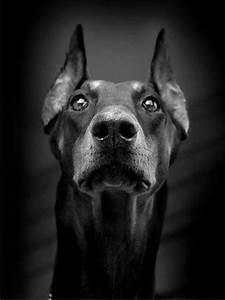
dog